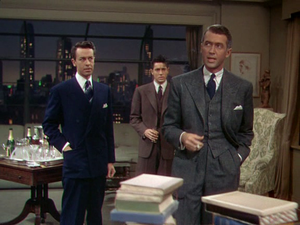
La Corde est un film américain d'Alfred Hitchcock, sorti en 1948. Il s'agit du premier film tourné en couleur par Alfred Hitchcock.
William H. Ziegler est un monteur américain, né le 4 septembre 1909 à Philadelphie, mort le 2 juillet 1977 à Los Angeles, quartier d'Encino.